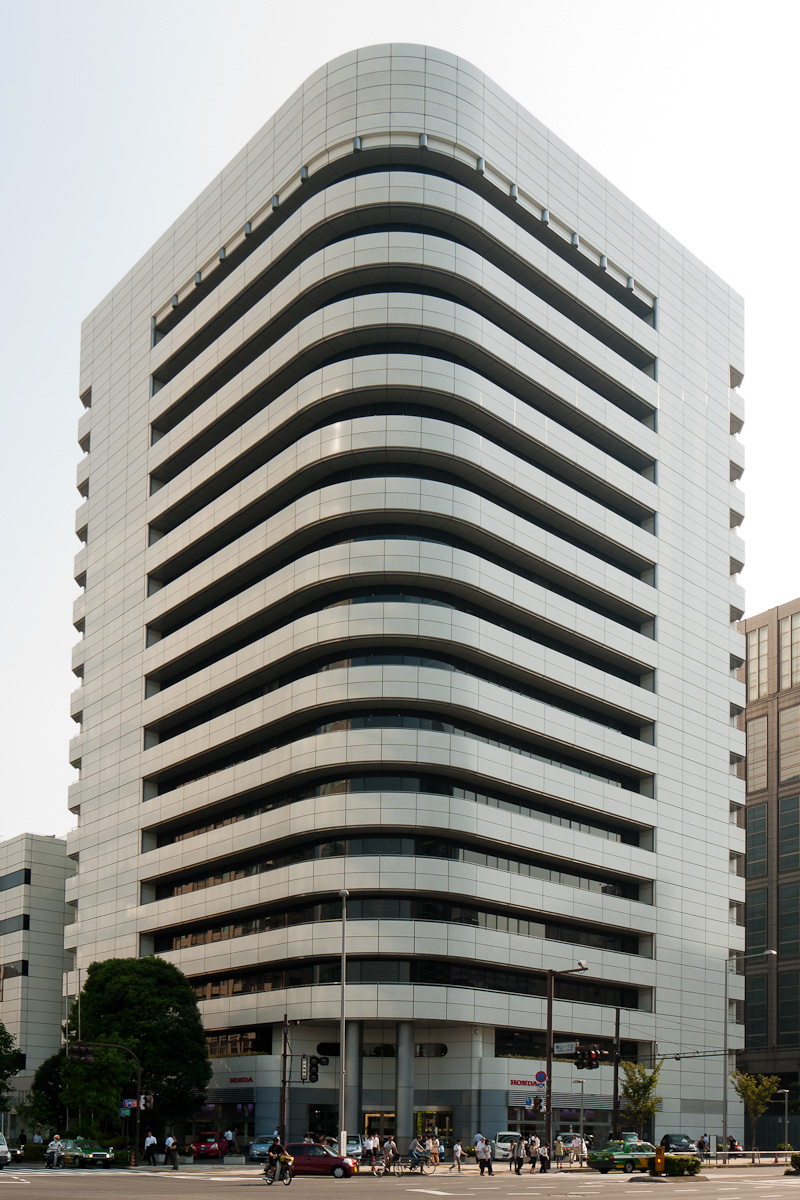
ฮอนด้า

| name = บริษัท ฮอนด้า มอเตอร์ จำกัด 本田技研工業株式会社
| native_name = 本田技研工業株式会社
| romanized_name = Honda Giken Kogyo Kabushiki-gaisha
| logo = Honda-logo.svg
| logo_size = 230px
| image = Honda-Motor-Aoyama-01.jpg
| image_caption = สำนักงานใหญ่ฮอนด้า
| image_size = 250px
| type = มหาชน (บริษัทร่วมทุน (ญี่ปุ่น)|ร่วมทุน)
| traded_as = TOPIX|TOPIX Core 30 Component
| foundation = ฮะมะมะสึ, ญี่ปุ่น (, ตั้งเป็นบริษัท )
| founder = โซอิจิโระ ฮอนดะทาเกโอะ ฟูจิซาวะ
| location = มินะโตะ (โตเกียว)|มินะโตะ, โตเกียว, ญี่ปุ่น
| key_people = ฟูมิฮิโกะ ไอเกะทากะฮิโระ ฮาชิโกะ
| area_served = ทั่วโลก
| industry = บริษัทในเครือ
| products = รถยนต์พาหนะเพื่อการพาณิชย์พาหนะหรูหราจักรยานยนต์สกู๊ตเตอร์ (จักรยานยนต์)|สกู๊ตเตอร์เครื่องกำเนิดไฟฟ้าปั๊มน้ำอุปกรณ์สนามหญ้าและสวนอุปกรณ์การเกษตรนอกเรือยนต์วิทยาการหุ่นยนต์อากาศยานไอพ่นเครื่องยนต์ไอพ่นเซลล์แสงอาทิตย์ชนิดฟิล์มบางอินเตอร์นาวี (โทรสารสนเทศ)
| divisions = แอคิวราฮอนด้า ออโตโมบิลฮอนด้ามอเตอร์ไซเคิล
| owner = ธนาคารผู้ให้บริการทรัสต์ญี่ปุ่น (ทรัสต์) (6.46%) ธนาคารมาสเตอร์ทรัสต์แห่งญี่ปุ่น (ทรัสต์) (4.71%) โมกุซุเรอิ (3.09%) เมอิจิยาซุดะไลฟ์ (2.83%) โตกิโอะมาริเนะนิชิโดะ (2.35%) (3月年2014 ปัจจุบัน)
| revenue = (2016)
| operating_income = (2016)
| net_income = (2016)
| assets = (2016)
| equity = (2016)
| num_employees = 208,399 (2016)
ฮอนด้า มอเตอร์ หรือ บริษัท อุตสาหกรรมและวิจัยฮอนด้า มหาชนจำกัด () เป็นบริษัทผู้ผลิต และจำหน่ายรถยนต์จากประเทศญี่ปุ่น โดยมีผลิตภัณฑ์ รถยนต์ รถบรรทุก จักรยานยนต์ เครื่องบิน และเครื่องจักรอุตสาหกรรมหนักอีกหลายประเภท ฮอนด้ามีสำนักงานใหญ่อยู่ที่กรุงโตเกียว ประเทศญี่ปุ่น
== จุดกำเนิด ==
ฮอนด้าก่อตั้งเมื่อ 24 กันยายน พ.ศ. 2492 โดยนายโซอิจิโระ ฮอนดะ เริ่มรุกตลาดโลกโดยการผลิตจักรยานยนต์ ฮอนด้าเริ่มประสบความสำเร็จจากรถยนต์รุ่นที่มีชื่อว่า ฮอนด้า ซีวิค โดยเริ่มออกขายในปี พ.ศ. 2515 และ ฮอนด้า แอคคอร์ด ในปี พ.ศ. 2519 ต่อมาในปี พ.ศ. 2529 โซอิจิโระ ฮอนดะ ได้ไปเปิดรถยี่ห้อใหม่ในสหรัฐอเมริกา คือ แอคิวร่า ซึ่งเป็นยี่ห้อรถญี่ปุ่นรายแรกที่ไปเปิดรถยี่ห้อใหม่ในอเมริกา
=== ในประเทศไทย ===
บริษัท ฮอนด้า ออโตโมบิล (ประเทศไทย) จำกัด เริ่มดำเนินธุรกิจในประเทศไทยเมื่อปี พ.ศ. 2526 ซึ่งนับเป็นผู้ผลิตรถยนต์ที่เข้ามาดำเนินธุรกิจในธุรกิจอุตสาหกรรมยานยนต์ไทยรายหลังๆ โดยมีอายุเพียงสามทศวรรษ ปัจจุบันฮอนด้านับเป็นหนึ่งในผู้ผลิตรถยนต์นั่งรายใหญ่ที่สุดของประเทศ มีการเติบโตของยอดจำหน่ายที่รวดเร็วโดยยอดจำหน่ายตั้งแต่เริ่มดำเนินการจนถึงปี พ.ศ. 2549 รวมกว่า 640,000 คัน ปัจจุบันมีผู้จำหน่ายรวม 123 แห่งกระจายอยู่ทั่วประเทศแทบทุกจังหวัด เพื่อให้ครอบคลุมการให้บริการลูกค้าอย่างทั่วถึง
นอกเหนือจากการผลิตรถยนต์นั่งเพื่อจำหน่ายภายในประเทศ ฮอนด้ายังเห็นความสำคัญในการใช้เป็นฐานในการผลิตรถยนต์นั่งเพื่อส่งออกไปยังประเทศต่างๆในแถบภูมิภาคนี้ อันเป็นการสร้างรายได้เข้าสู่ประเทศอีกทางหนึ่งด้วย ซึ่งมีมูลค่าการส่งออกทั้งในรูปรถยนต์สำเร็จรูปและชิ้นส่วน 50,226 ล้านบาทในปี พ.ศ. 2549
ปัจจุบัน ผลิตรถยนต์ฮอนด้าทั้งหมด 15 รุ่น ได้แก่ ฮอนด้า บริโอ, ฮอนด้า บริโอ อเมซ,ฮอนด้า แจ๊ส, ฮอนด้า แจ๊ซ ไฮบริด,ฮอนด้า ซิตี้, ฮอนด้า ซิตี้ CNG, ฮอนด้า ซีวิค , ฮอนด้า ซีวิค ไฮบริด, ฮอนด้า แอคคอร์ด ,ฮอนด้า ซีอาร์-วี , ฮอนด้า ฟรีด ,ฮอนด้า สเตปแวกอน ,ฮอนด้า โมบิลิโอ,ฮอนด้า โอดิสซีย์,ฮอนด้า บีอาร์-วี และฮอนด้า เอชอาร์-วี สำหรับจำหน่ายในประเทศไทยและส่งออกไปยัง 65 ประเทศทั่วโลก นอกจากนี้ ฮอนด้ายังได้ลงทุนสร้างโรงงานผลิตรถยนต์แห่งใหม่มูลค่า 17,150 ล้านบาทในจังหวัดปราจีนบุรี โดยได้เริ่มเปิดสายการผลิตในปี
พ.ศ. 2559 Honda เปิดโรงงานปราจีนบุรีแห่งใหม่ ชูเทคโนโลยีการผลิตอันทันสมัยและเป็นมิตรต่อสิ่งแวดล้อม
== อ้างอิง ==
* ประวัติฮอนด้า
* รวบรวมข้อมูลของ All New city 2014 โฉมใหม่ในประเทศไทย
* รวบรวมข้อมูลของ All New Jazz 2014 โฉมใหม่ในประเทศไทย
* Honda Mobilio Club เว็บไซต์ของคนรัก ฮอนด้า โมบิลิโอ ในประเทศไทย
* Honda HR-V Club เว็บไซต์ของคนรัก ฮอนด้า เอชอาร์วี ในประเทศไทย
* Honda CR-V Club เว็บไซต์ของคนรัก ฮอนด้า เอชอาร์วี ในประเทศไทย
== แหล่งข้อมูลอื่น ==
* เว็บไซต์อย่างเป็นทางการ
* บริษัทฮอนด้าประเทศไทย
หมวดหมู่:ตราสินค้ารถยนต์|ฮอนด้า
หมวดหมู่:ฮอนด้า
หมวดหมู่:บริษัทที่ก่อตั้งในปี พ.ศ. 2491
หมวดหมู่:บริษัทของญี่ปุ่น
หมวดหมู่:บริษัทนานาชาติที่มีสำนักงานใหญ่อยู่ที่ญี่ปุ่น
หมวดหมู่:ผู้ผลิตรถจักรยานยนต์
หมวดหมู่:บริษัทจดทะเบียนในตลาดหลักทรัพย์โตเกียว